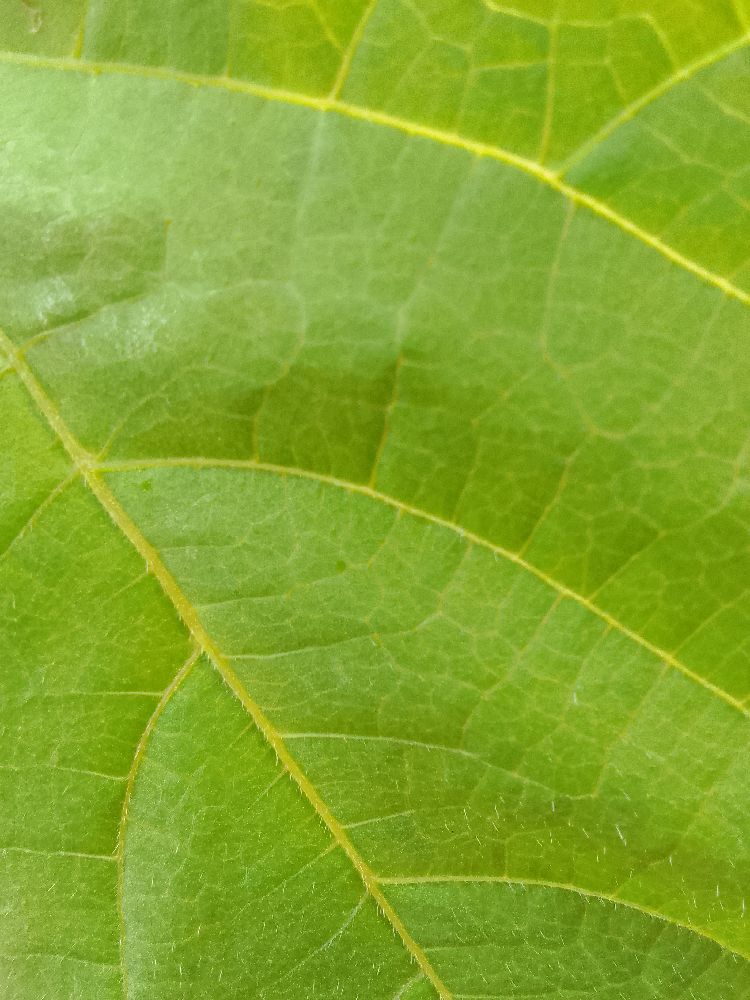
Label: healthy